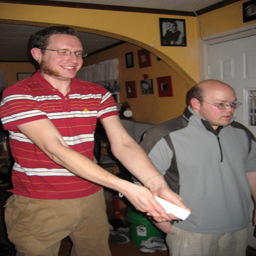
a man wearing glasses and a bald man playing a video game
The man stands next to a companion using a video game remote.
a man is holding a video game controller
A man holding a wii remote in his hands standing next to another man.
two people standing close near each other playing nintendo wii